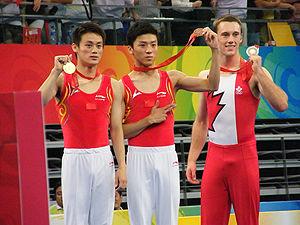
Lu Chunlong est un gymnaste trampoliniste chinois.
Dong Dong est un gymnaste trampoliniste chinois.
Q = Qualifiée pour la finale